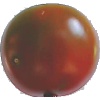
Label: Tomato Maroon 1